Mokaya

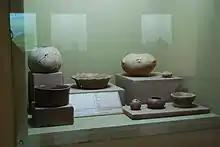
Painted ceramics with decorative features such as shell impressions, and use of reflective hematite; 1700-1300 BCE, from Paso de la Amada, Mazatán. Regional Museum of Anthropology and History of Chiapas, Tuxtla Gutierrez

The Barra ceramic phase, which marks the beginning of the Early Formative period, spans 1850 to 1650 BC and is known to be the initial occupation phase of the Mokaya. It is also when the first known pottery was developed in Mesoamerica.